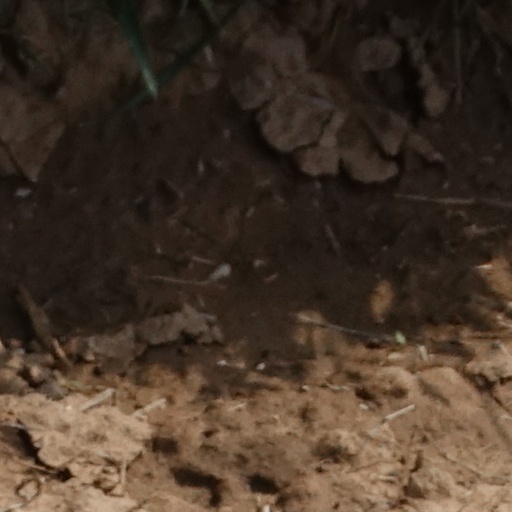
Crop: wheat